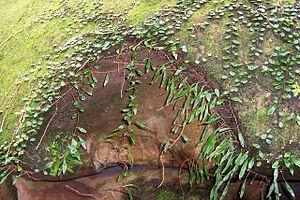
Les espèces qui apprécient de vivre sur les rochers ou les pierres sont dites épilithes ou épilithiques. Ce sont des organismes animaux, fongiques ou végétaux ou microbiens qui vivent à la surface de roches. Ces espèces rupicoles sont généralement particulièrement résistantes ou adaptées à des stress particuliers.